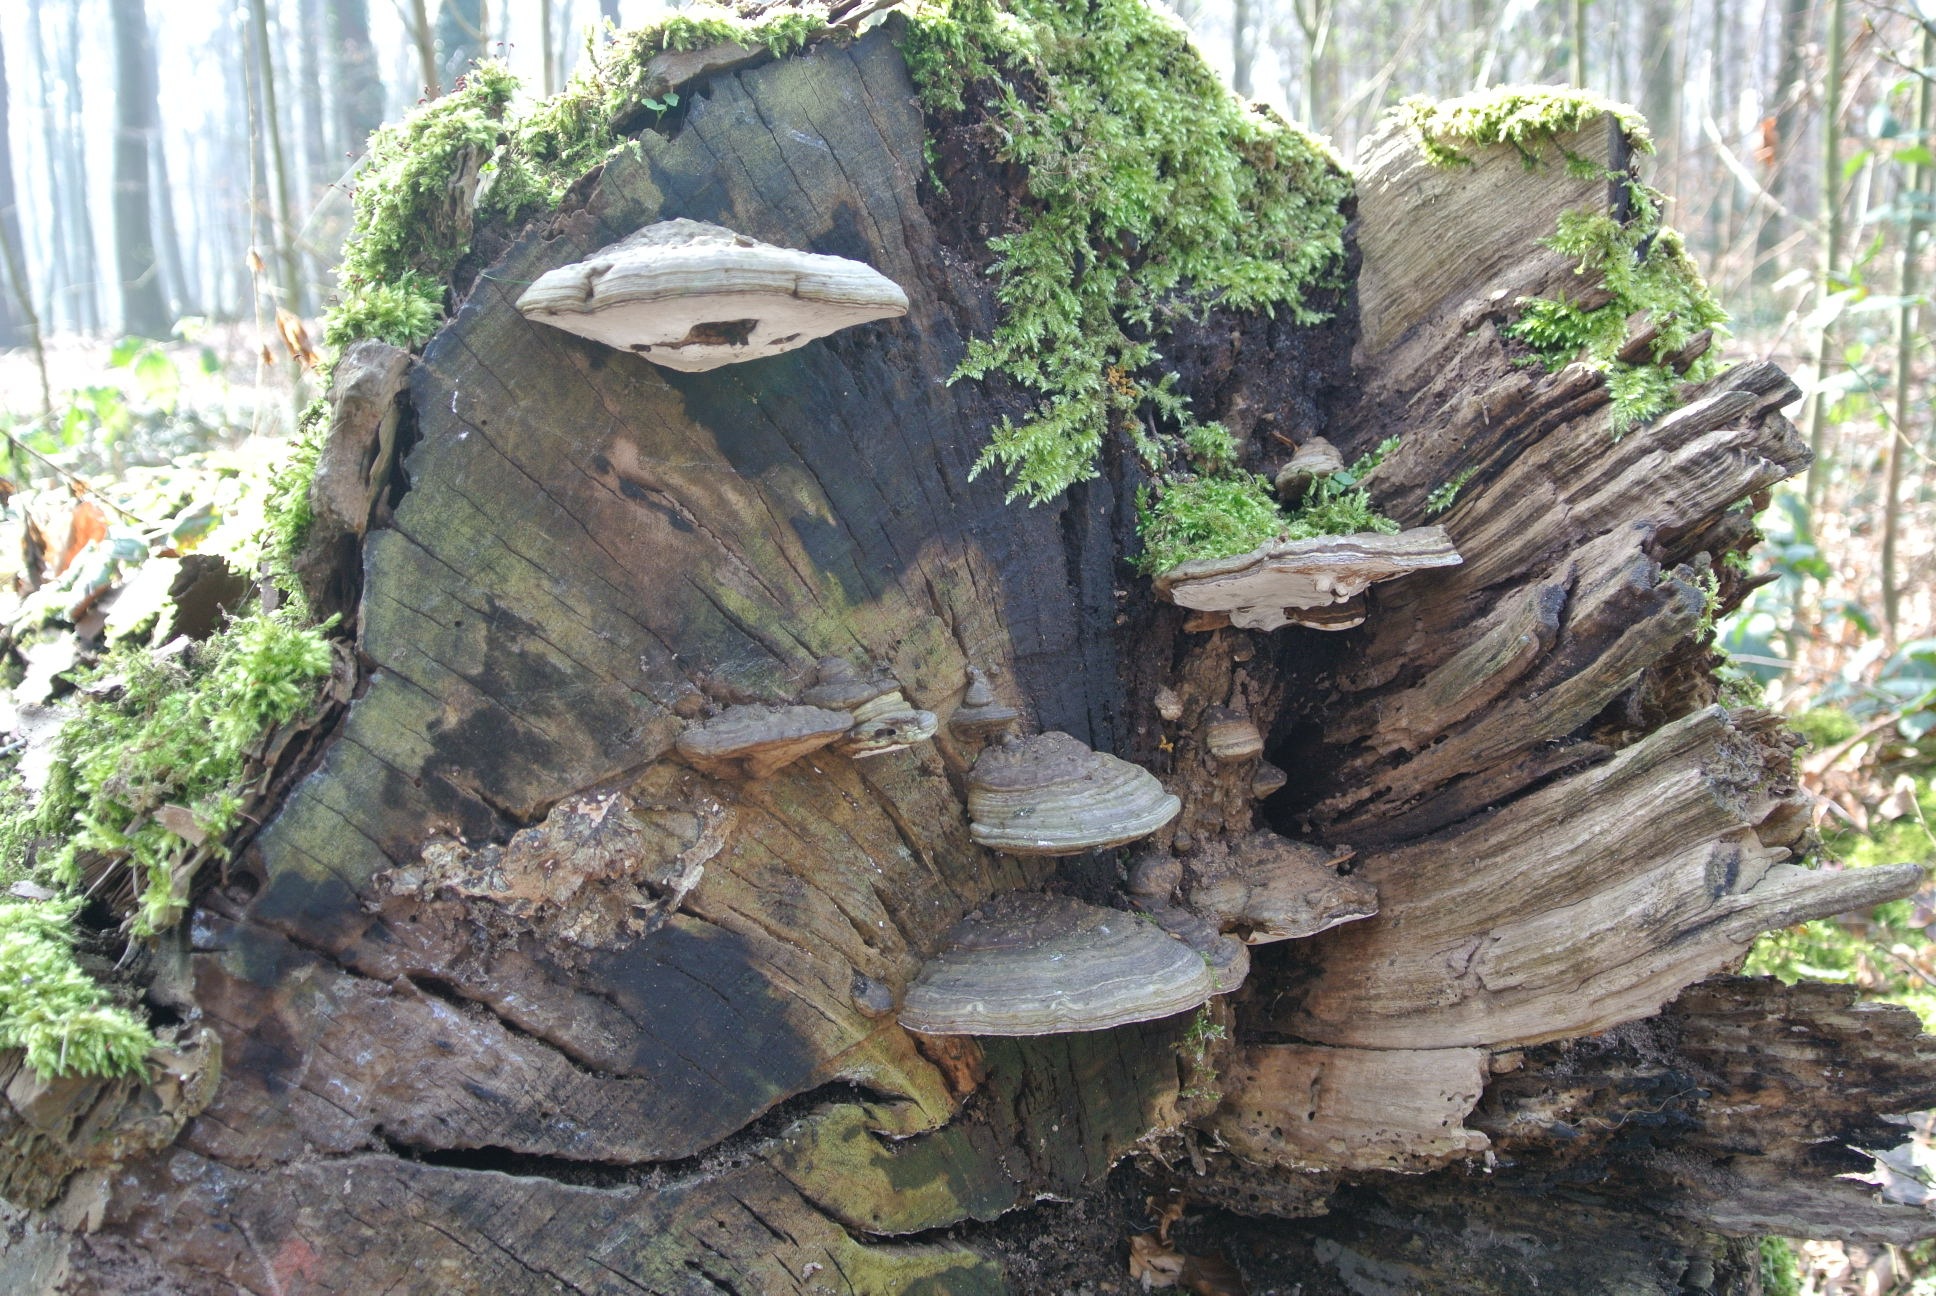
tree, nature, forest, rock, plant, wood, trunk, autumn, soil, mushroom, tribe, boulder, woodland, tree stump, water feature, tree fungus, mushrooms on tree, woody plant